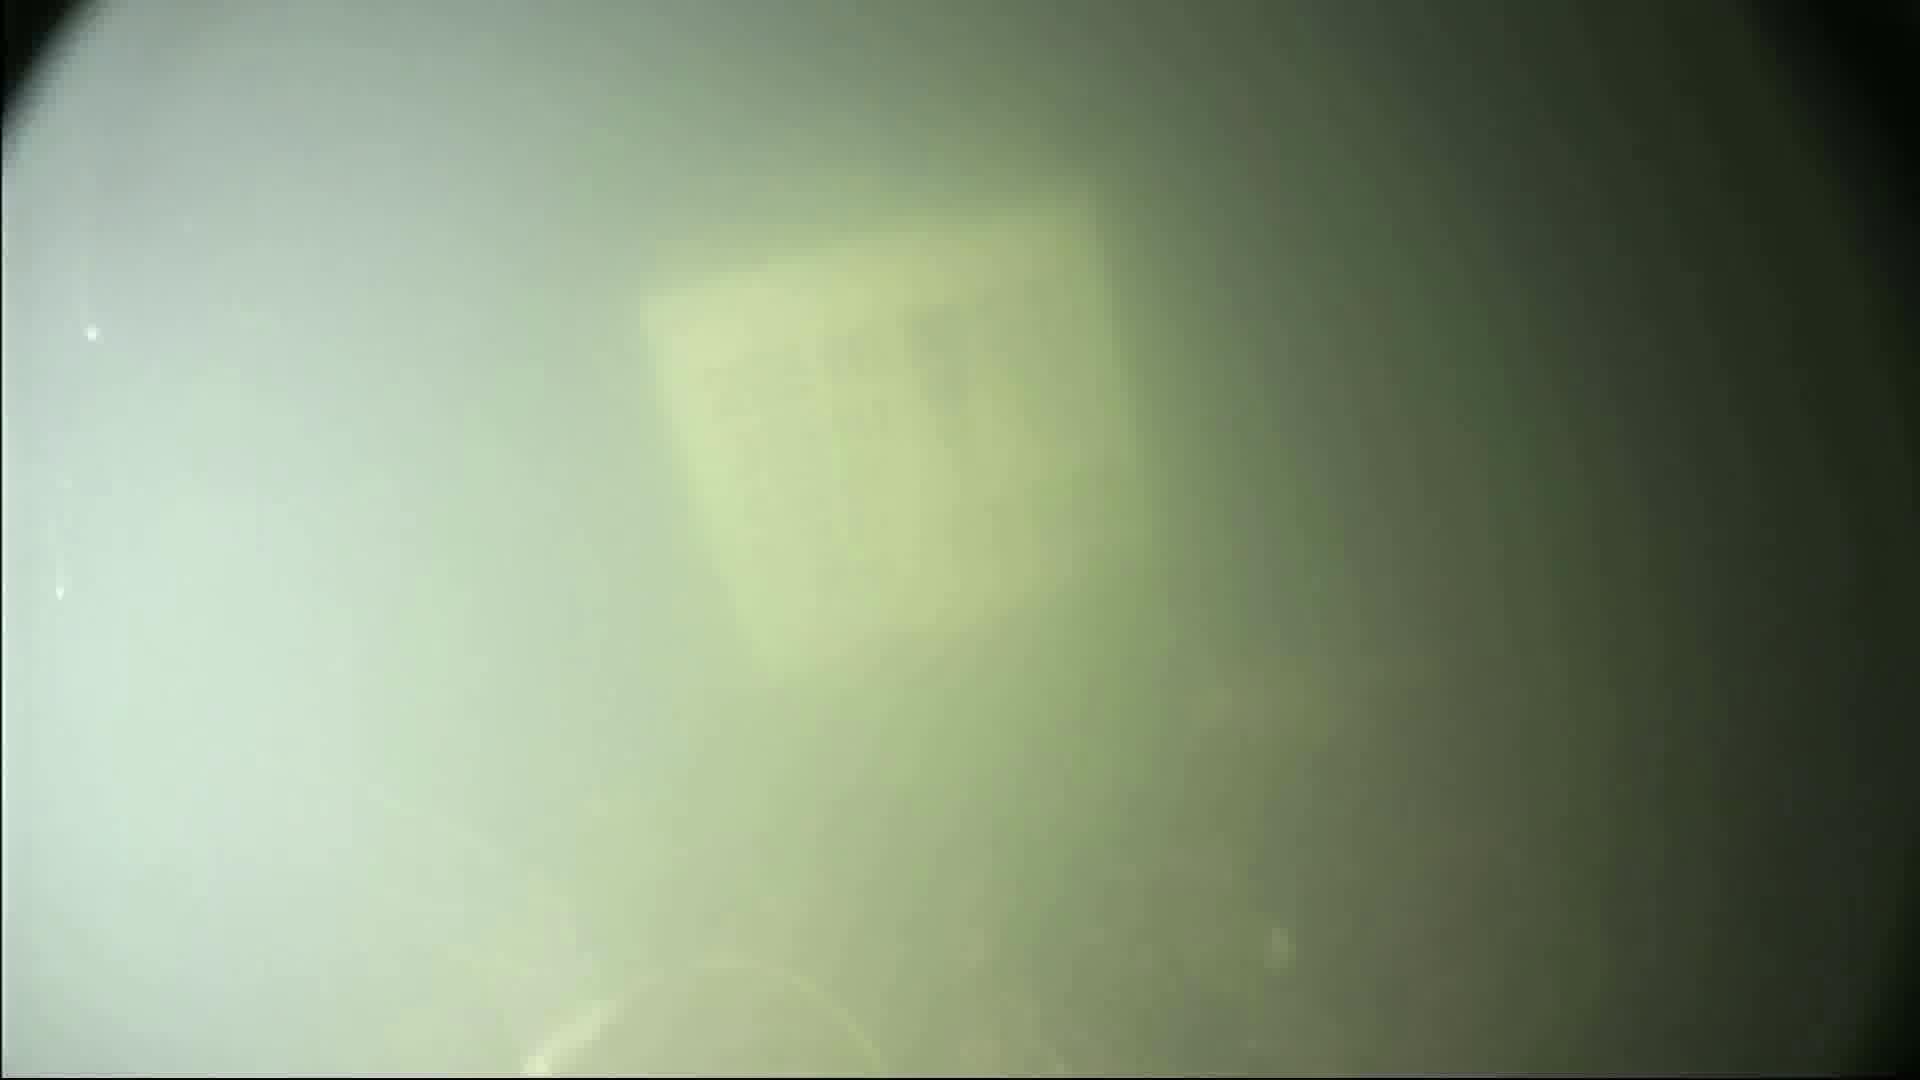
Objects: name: fish